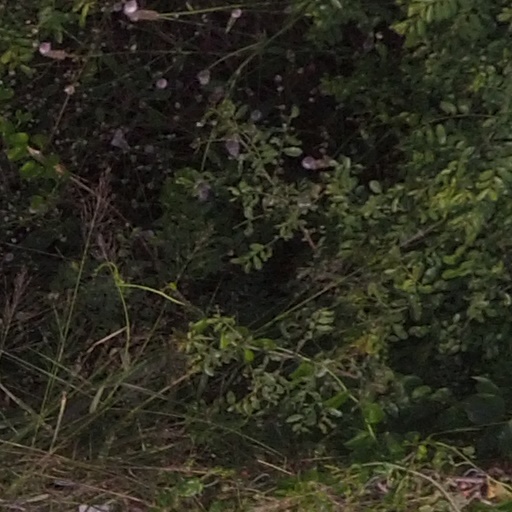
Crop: maize; corn